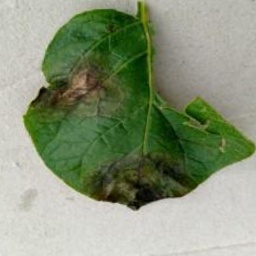
Etiqueta: Late Blight